Horgen culture

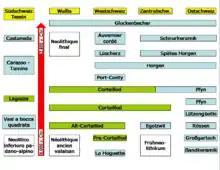
Dates and locations of prehistoric Swiss cultures

The Horgen culture started around 3500/3400 cal BC and lasted until 2850 cal BC. Tree ring dates range from 3370 – 2864 BC.